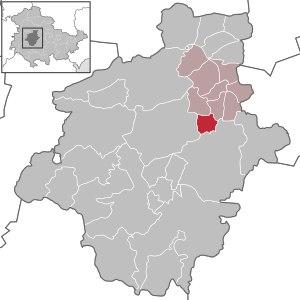
Tüttleben est une commune allemande de l'arrondissement de Gotha en Thuringe, faisant partie de la communauté d'administration Nesseaue.